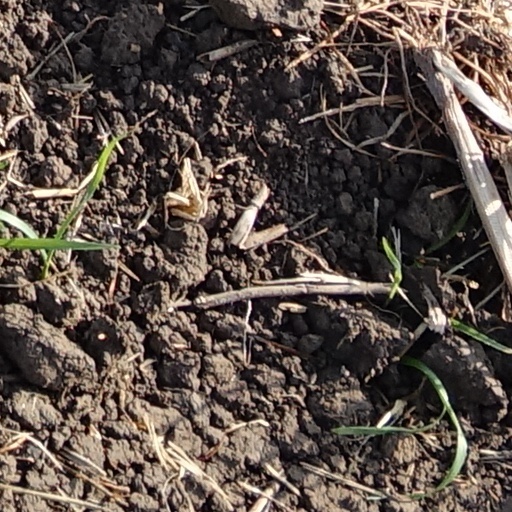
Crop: wheat